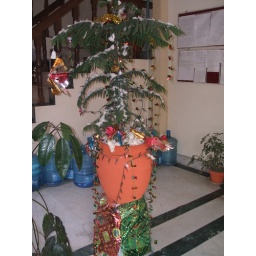
christmas tree in hotel great wall